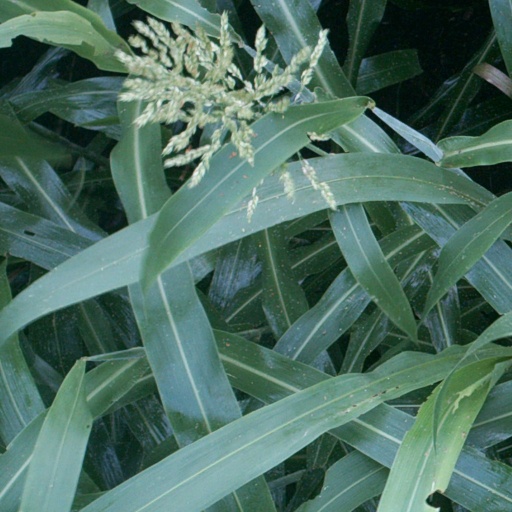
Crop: sorghum